Peameal bacon

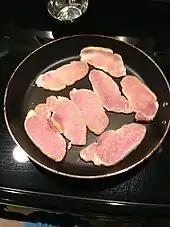
black frying pan on black stovetop, with eight slices of peameal bacon

Peameal bacon is a type of unsmoked back bacon. It is made from centre-cut pork loin, trimmed of fat, wet-cured in a salt-and-sugar brine and rolled in cornmeal. It can be sliced and cooked on a grill, griddled or fried; alternately, it can be roasted, then sliced and served. The brining process makes it nearly impossible to overcook. The low fat content keeps it juicy, and the cornmeal gives it a crispy edge.